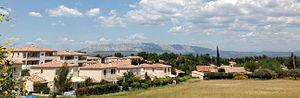
Sainte Victoire, vue de Saint-Savournin
Saint-Savournin est une commune française de 3 393 habitants, située dans le département des Bouches-du-Rhône en région Provence-Alpes-Côte d'Azur. Elle se situe à l'extrémité orientale du massif de l'Étoile entre Cadolive et Mimet. Ses habitants sont appelés les Saint-Savournicains, Saint-Savournicaines.